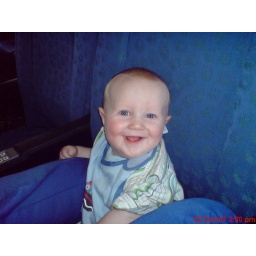
Jossi sitting up like a big boy in the plane to the Gold Coast